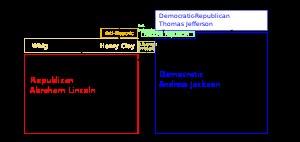
Les partis politiques aux États-Unis comprennent majoritairement deux partis dominants. Apparu en en 1850, ce sont le Parti démocrate et le Parti républicain. Ce système bipartite est basé sur les lois, les règles du parti et de la coutume. Nombreux partis mineurs ont apparu et disparu et gagnent parfois des postes mineurs à l'échelle nationale ou locale. Les fonctions locales sont souvent sans parti.